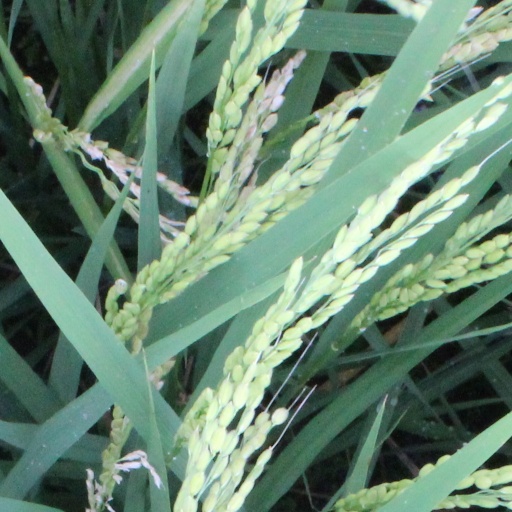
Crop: rice